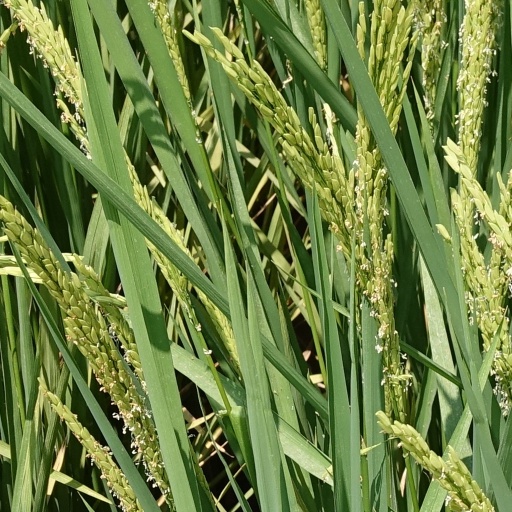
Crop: rice